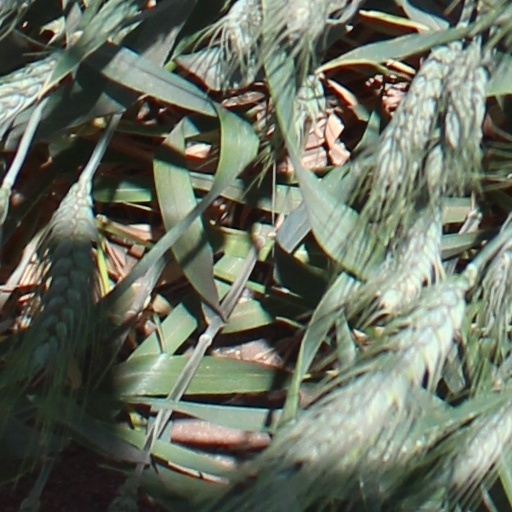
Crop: wheat